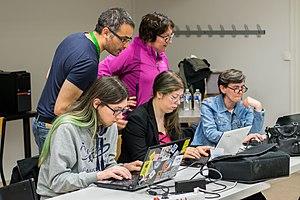
Atelier de contribution à Wikipédia aux Journées du logiciel libre 2018 de Lyon, France.